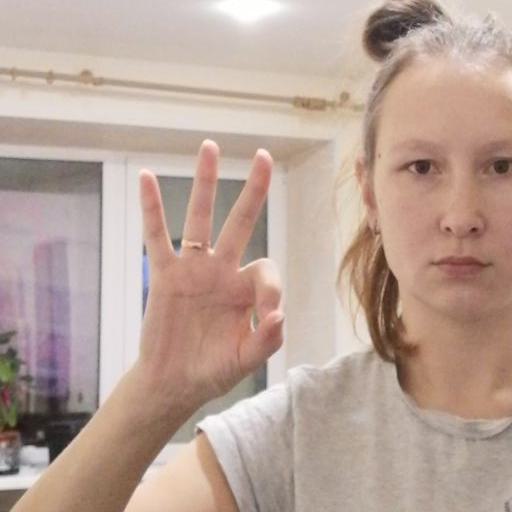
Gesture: ok